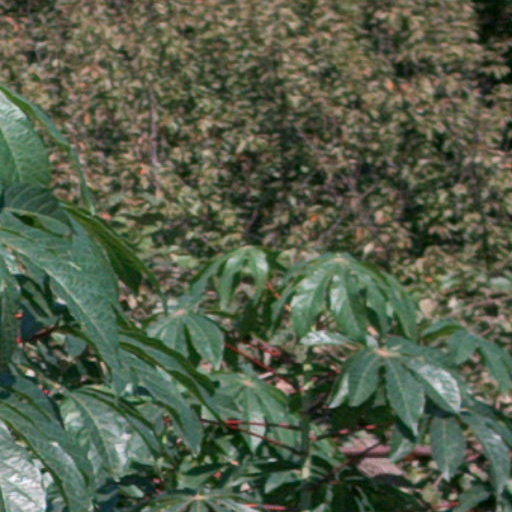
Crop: cassava